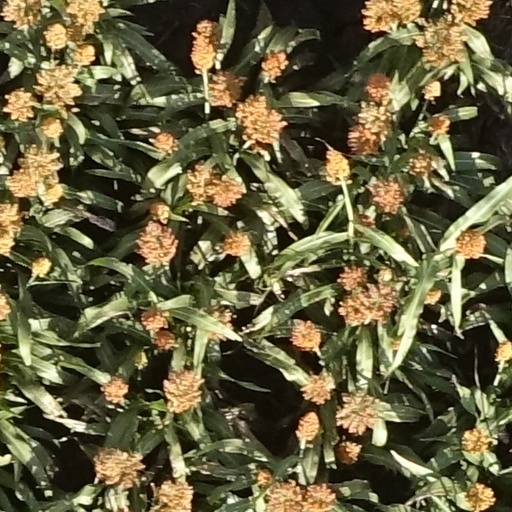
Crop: sorghum